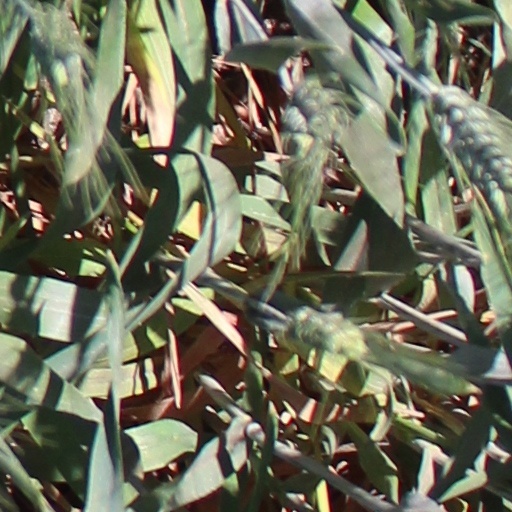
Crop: wheat